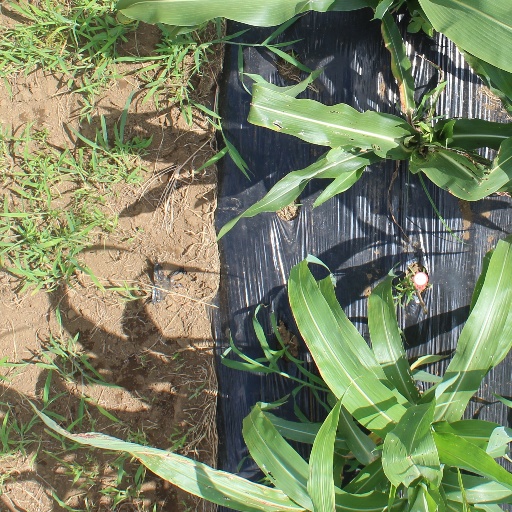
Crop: sorghum